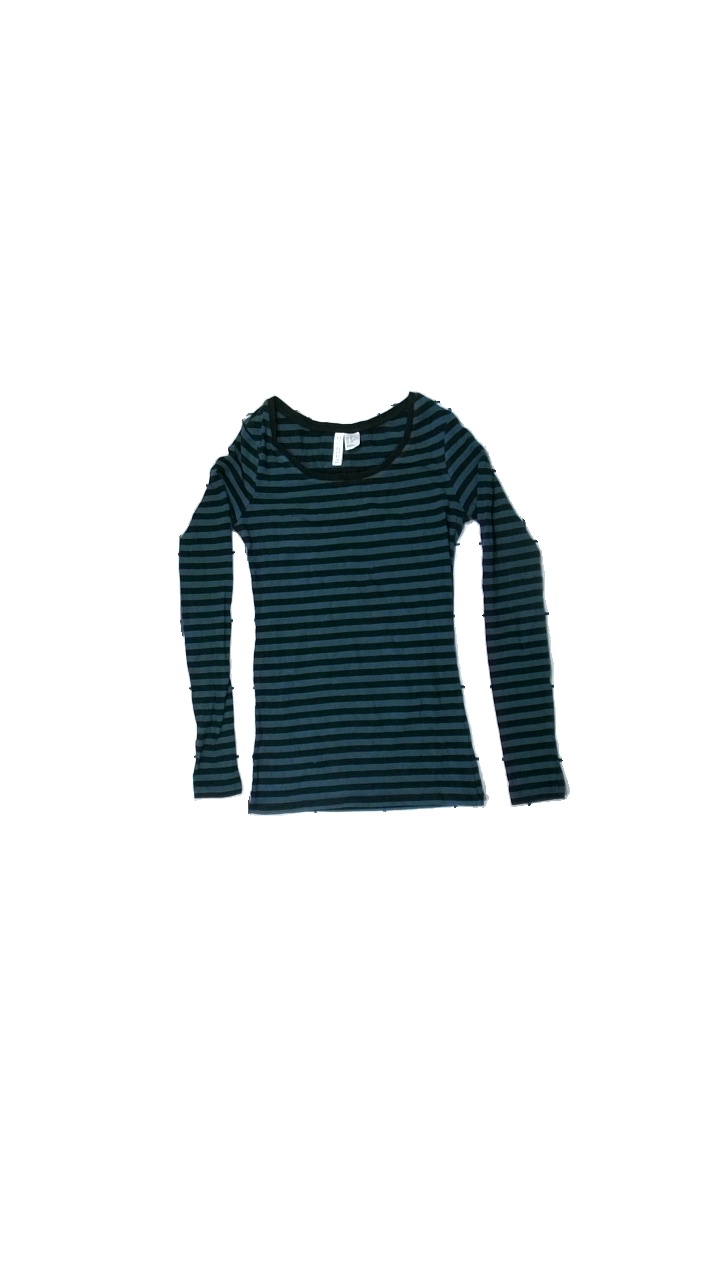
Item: T-shirt (Ladies)
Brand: H&m
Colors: Black, Green
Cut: Regular, C-collar
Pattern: Striped
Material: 100% cotton
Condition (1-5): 2
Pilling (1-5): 5
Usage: Export
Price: <50